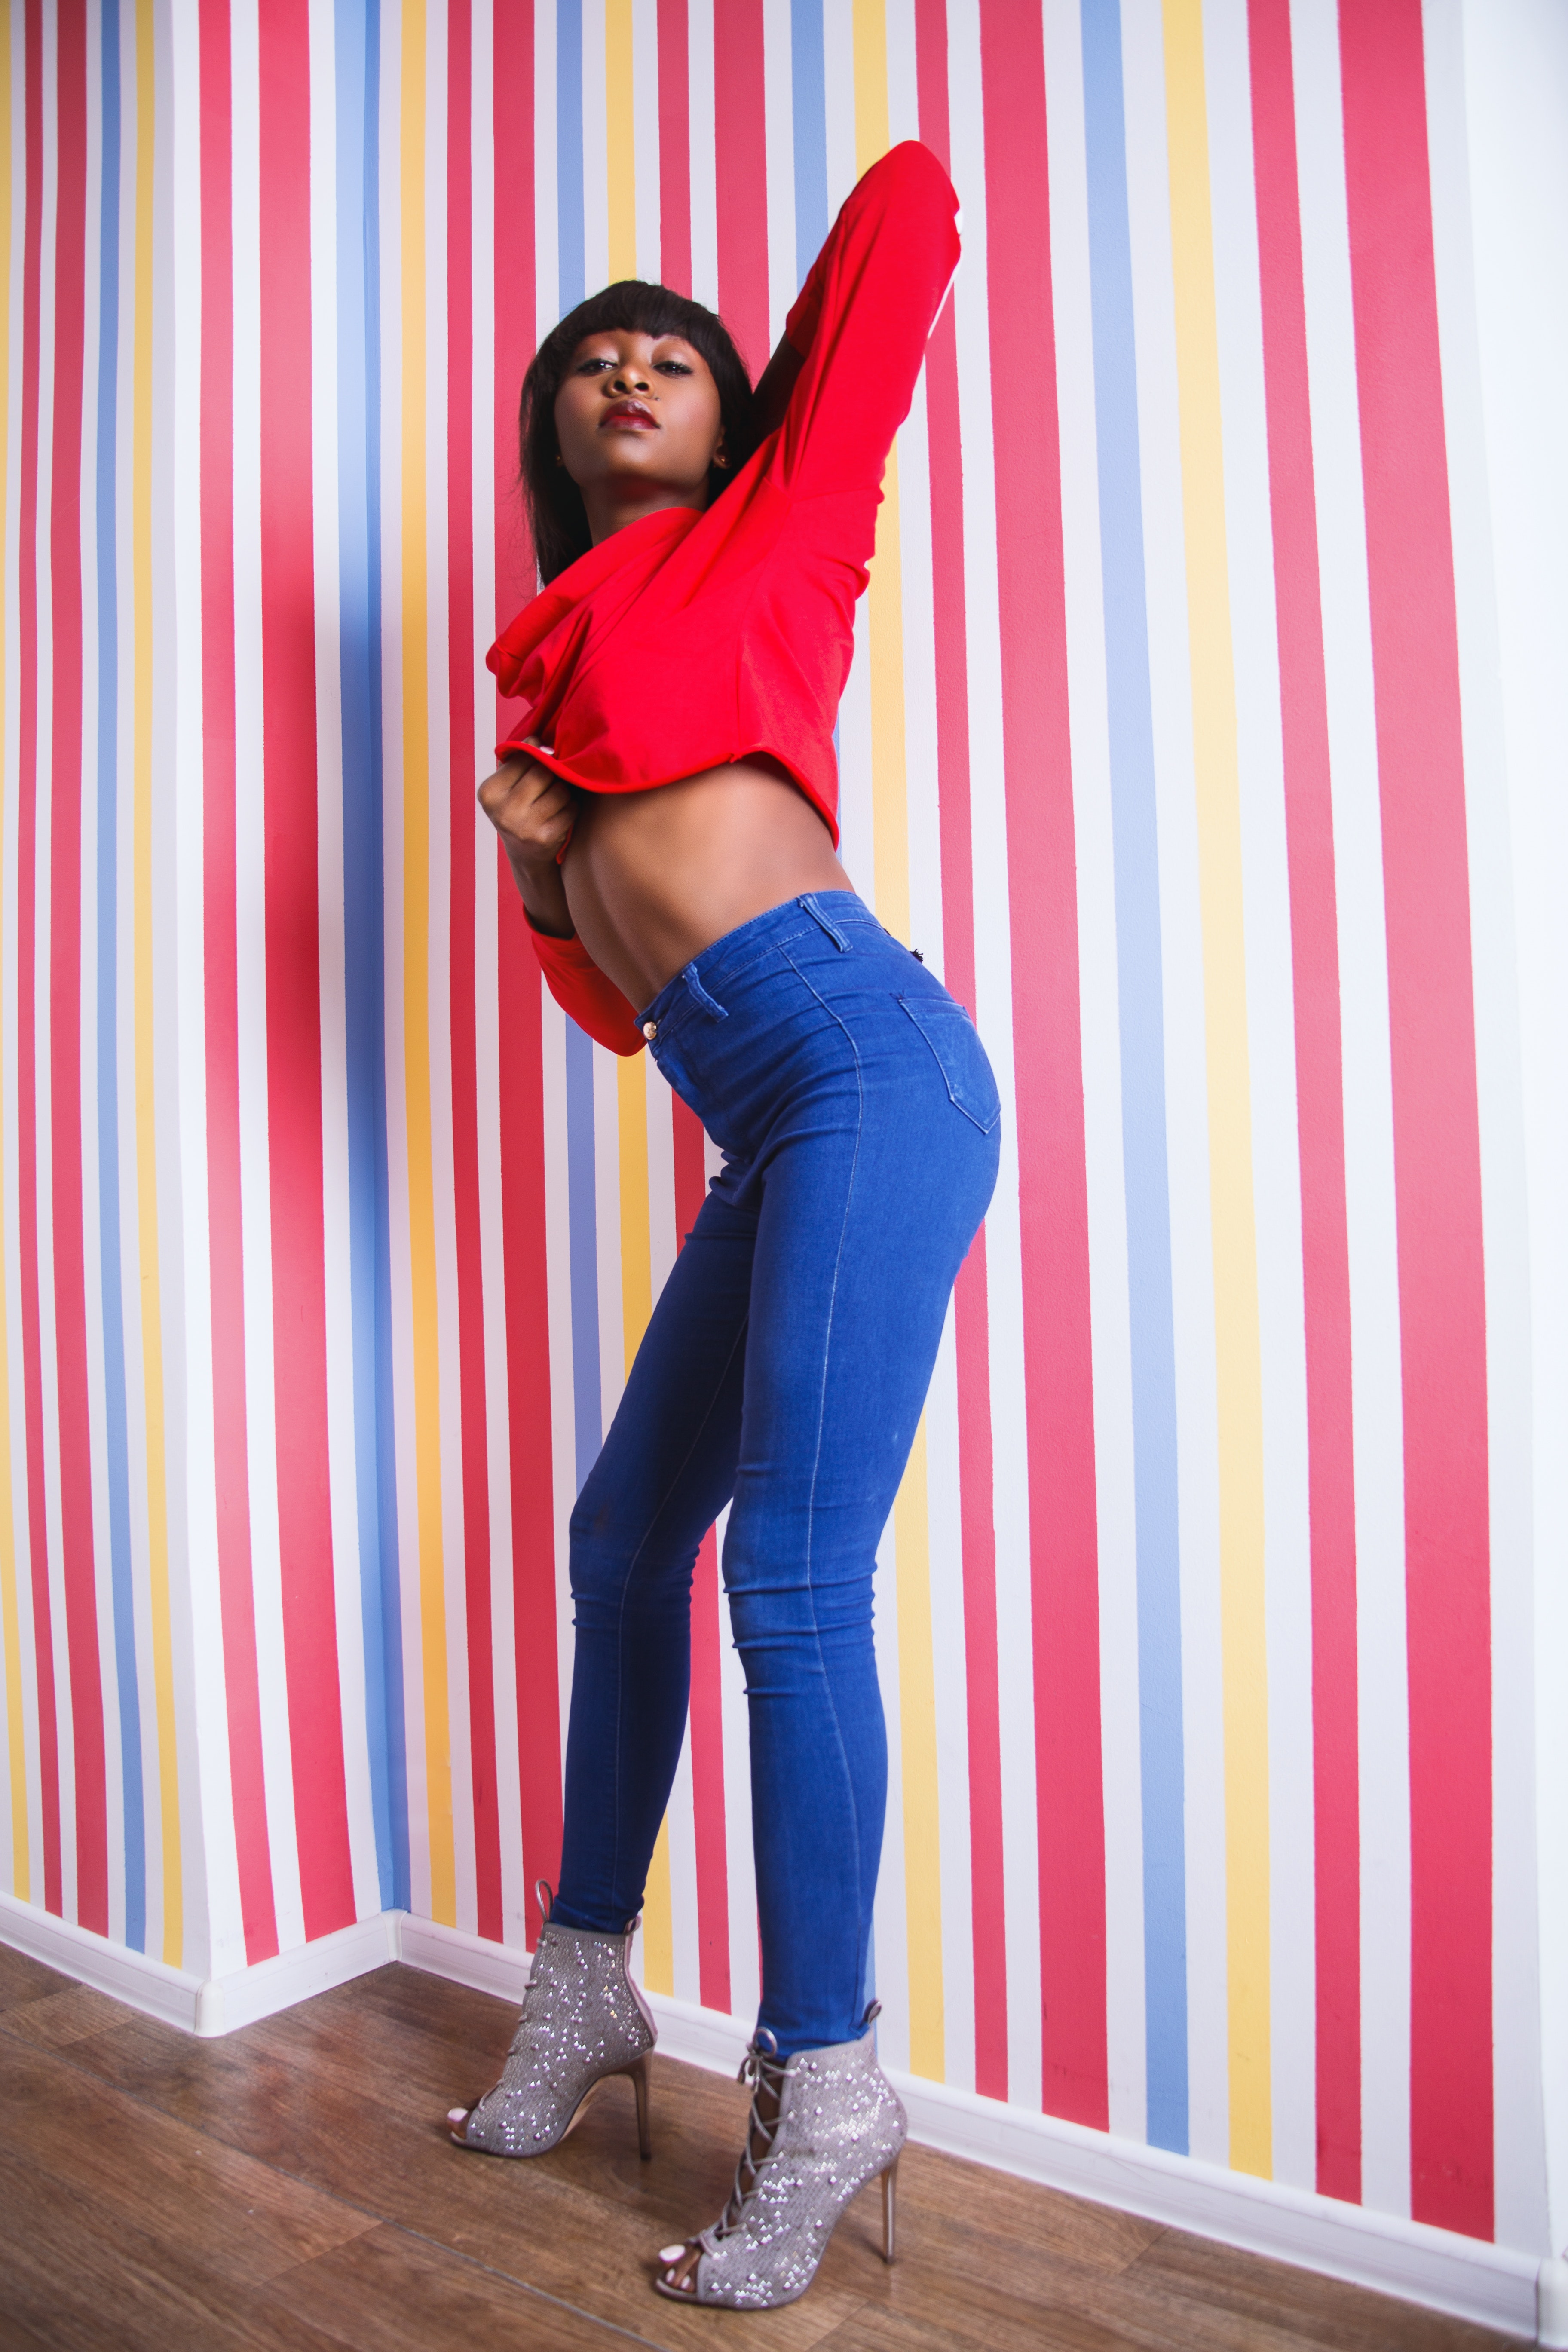
jeans, clothing, denim, red, pink, leg, beauty, thigh, long hair, footwear, textile, joint, knee, human leg, electric blue, waist, design, human body, yoga pant, abdomen, trousers, pattern, spandex, shoe, trunk, stomach, sportswear, hip, magenta, leggings, brown hair, foot